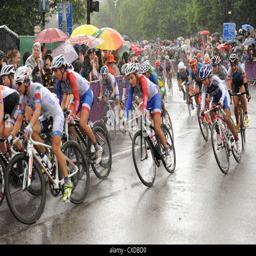
cyclists in the women 's road race